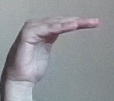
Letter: haa